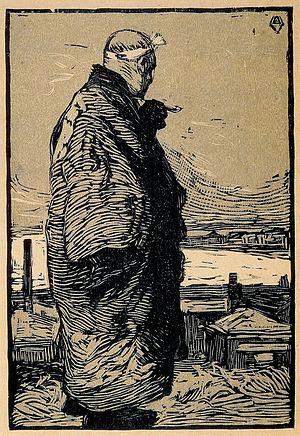
Le sōsaku hanga est un mouvement artistique japonais né au début du XXᵉ siècle, s'inscrivant dans la mouvance des estampes japonaises ukiyo-e, mais en réaction avec la conception traditionnelle de l'élaboration de ces estampes.
Kanae Yamamoto, né le 24 octobre 1882 et mort le 8 octobre 1946, est un artiste japonais connu pour ses gravures et peintures yō-ga de style occidental. Il est le créateur du mouvement sōsaku hanga où l'artiste assure entièrement seul la réalisation de ses œuvres, en opposition aux méthodes de travail collectif en usage au sein des ateliers traditionnels d’ukiyo-e et de shin hanga. Promoteur de l'éducation artistique des enfants, il est aussi à l'origine des mouvements d'arts folkloriques qui continuent à avoir de l'influence au Japon.